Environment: real
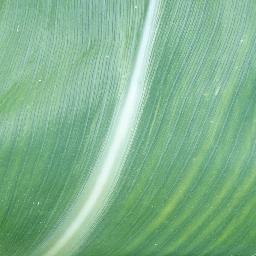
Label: healthy